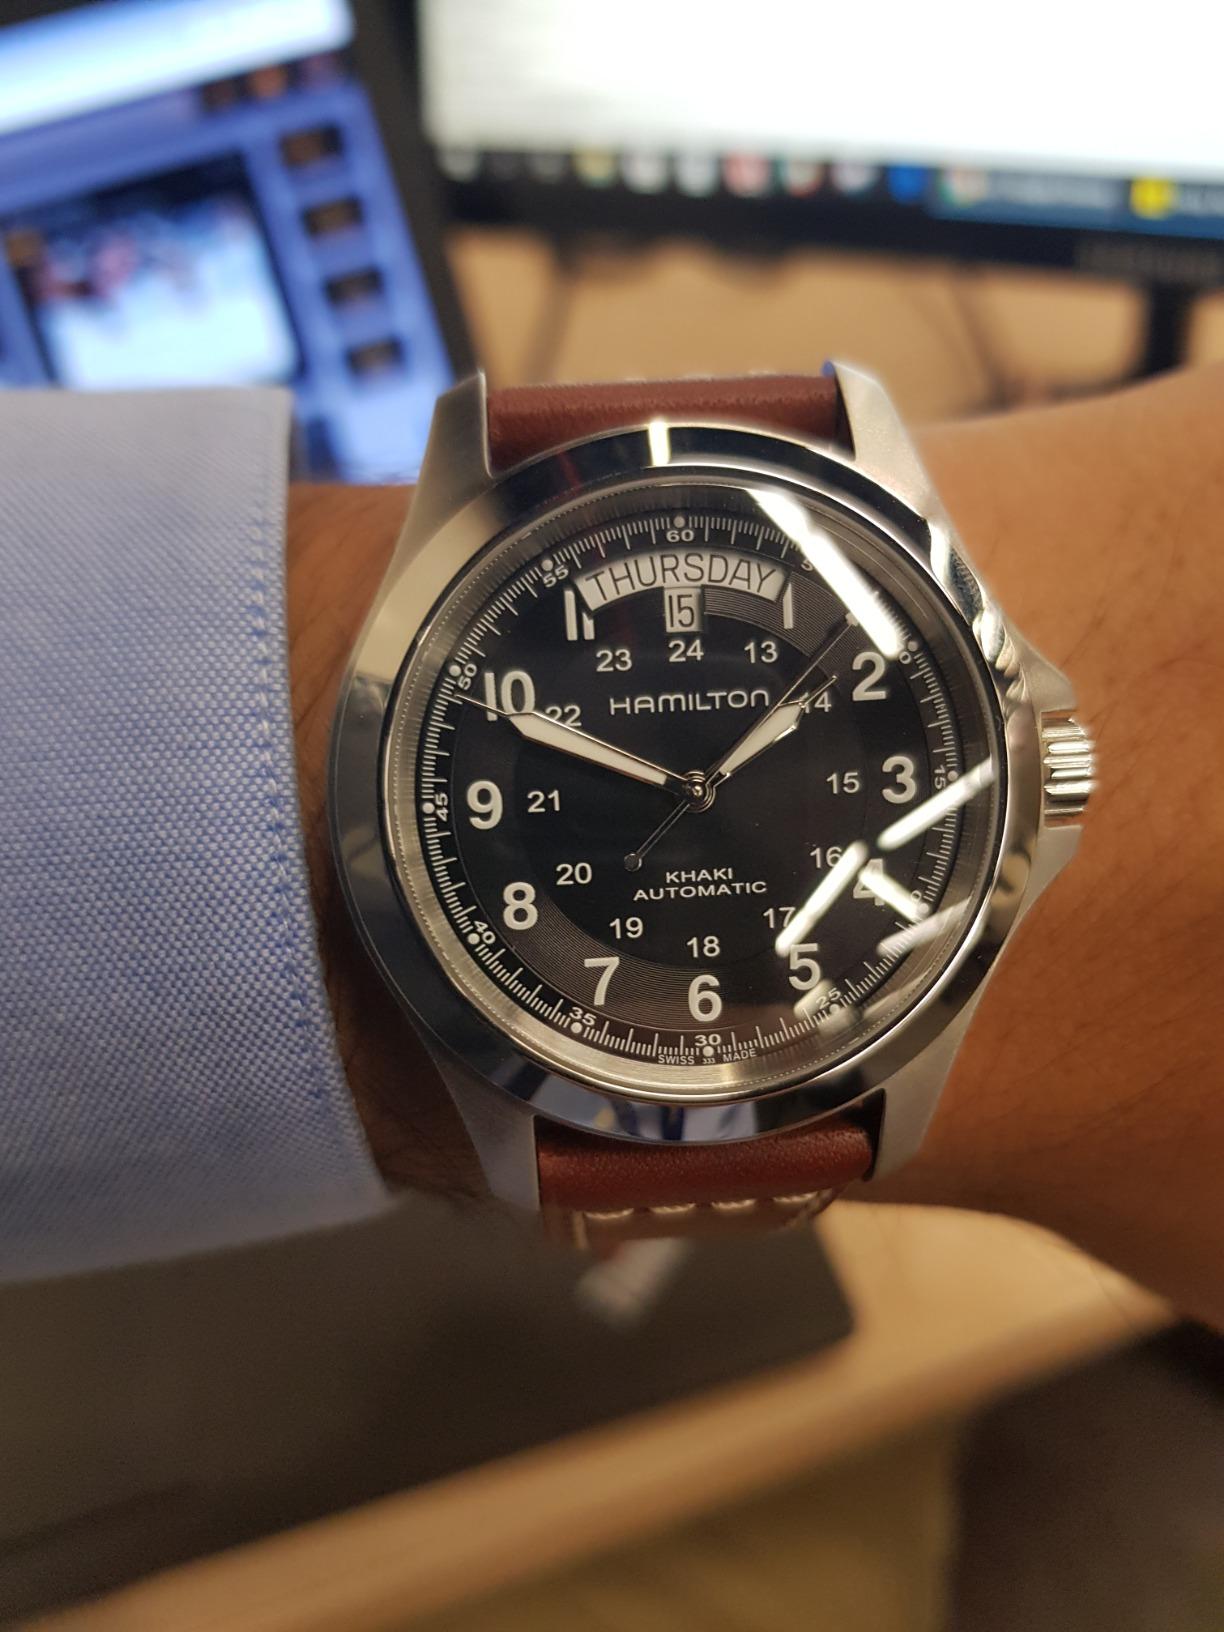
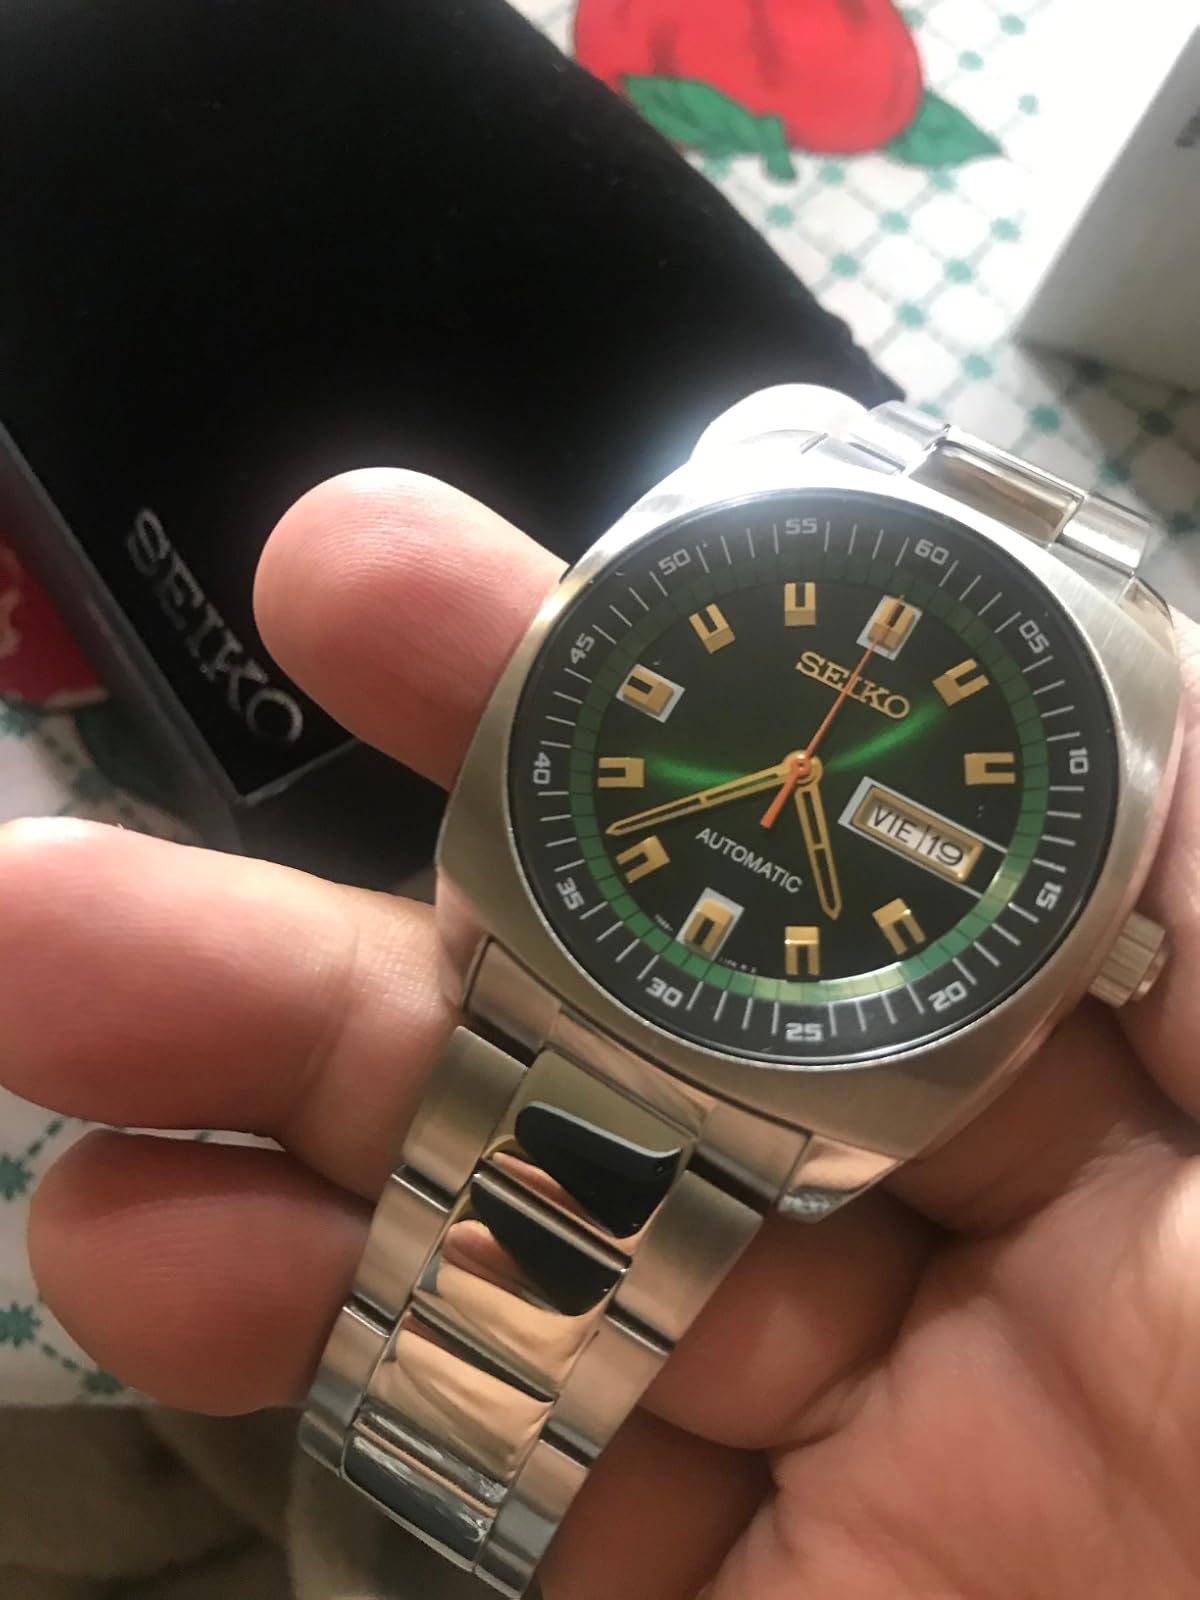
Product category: accessories_watch
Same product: no